Al Hirschfeld Theatre

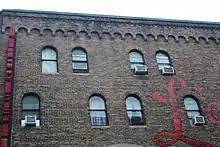
Upper-story windows on the facade of the auditorium

Above the arcade are additional stories with round-arched openings, each containing a one-over-one sash window. The facade of the auditorium, to the east, has two stories above the arcade. The stage house to the west has three stories. There is a corbel table with Romanesque-style round arches near the top of the facade; additional stories rise above the main roof. The upper stories of the stage house are set back from the main roof. In front of this is a large metal sign board facing east toward Eighth Avenue, which is used to display the name of the present production.